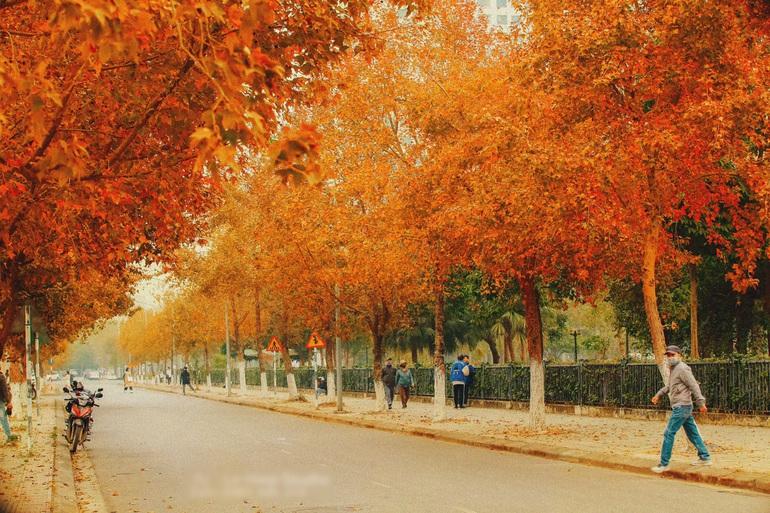
có nhiều cái cây có lá màu cam ở trong bức ảnh